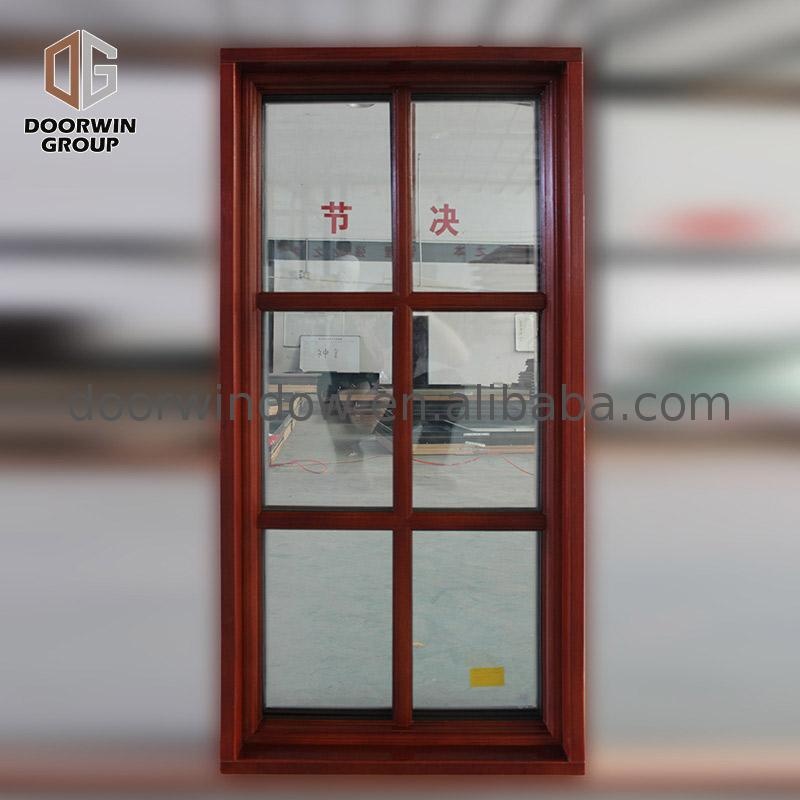
Wholesale replacement picture window prices
Product Description Doorwin is positioned to offer the finest value in quality wood aluminum windows. We seek to make durable, energy efficient and beautiful products accessible to all budgets. We strive to provide the best customer service experience with a dedicated design and engineering team for custom projects and a talented sales team that responds quickly to inquiries. We back up our products with a 10 year warranty for your peace of mind.Contact a Doorwin sales representative to experience what sets us apart from the rest. Fixed Light window Certificate Wholesale replacement picture window prices Related Hot Sales HOT SALES Latest window designs large glass windows exported usa black comercial building aluminum window Luxury latest design aluminium big partition wall sliding lift doors internal white external black double glazing thermal break aluminum window for house OEM Company Information DOORWIN GROUP is a major Chinese manufacturer, supplying high performance timber windows, alu-clad timber windows and timber doors for large- and small-scale residential and commercial housing projects in China. These products are highly sought for energy efficiency, longevity and low maintenance. Our products are manufactured in 3 wholly owned manufacturing plants across China, large state of the art factories, sufficient to supply the largest projects, whilst remaining competitive. Packaging & Shipping Decades of experience shipping our products worldwide has given us the expertise to ensure that our products arrive to their final destinations intact. We’ve developed a 4 point system to prevent any damage during the various stages of the manufacturing process and shipping: 1) A protective film covering the surface of aluminum profiles. 2) Specialized cardboard encapsulating the window surfaces and corners 3) Plastic stretch wrap covering the glass. 4) Windows and placed within a non-fumigated ply-wood crate We can handle freight and customs clearance through our shipping partner and can provide door-to-door service if desired. We guarantee that our clients will receive their orders timely and without damage. Warranty Our products feature a full 10 year warranty. In the event your order is damaged during shipment or fails after under normal operating conditions we will provide to you at no cost an equal replacement, assuming the defective unit was installed in accordance with our recommended installation methods. Big Doors Automatic wood aluminum glass lift slide door Contact Us CONTACT US Vincnet: Managing director, 10 Years Experience Specialist Request A Quote: https://support.doorwingroup.com/request-a-quote Https://doorwingroup.com Doorwin window and door professionals and are available to help you choose the best product to suit your needs.
Brand: Aluminium Doors and Windows Manufacturer in China
Category: Hardware > Building Materials > Windows > Picture Windows